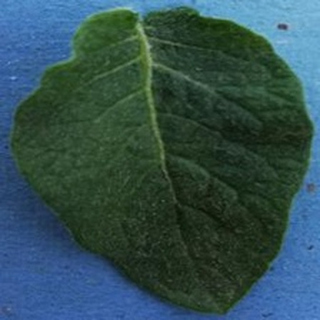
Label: healthy_potato